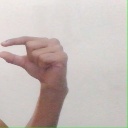
अक्षर: ग